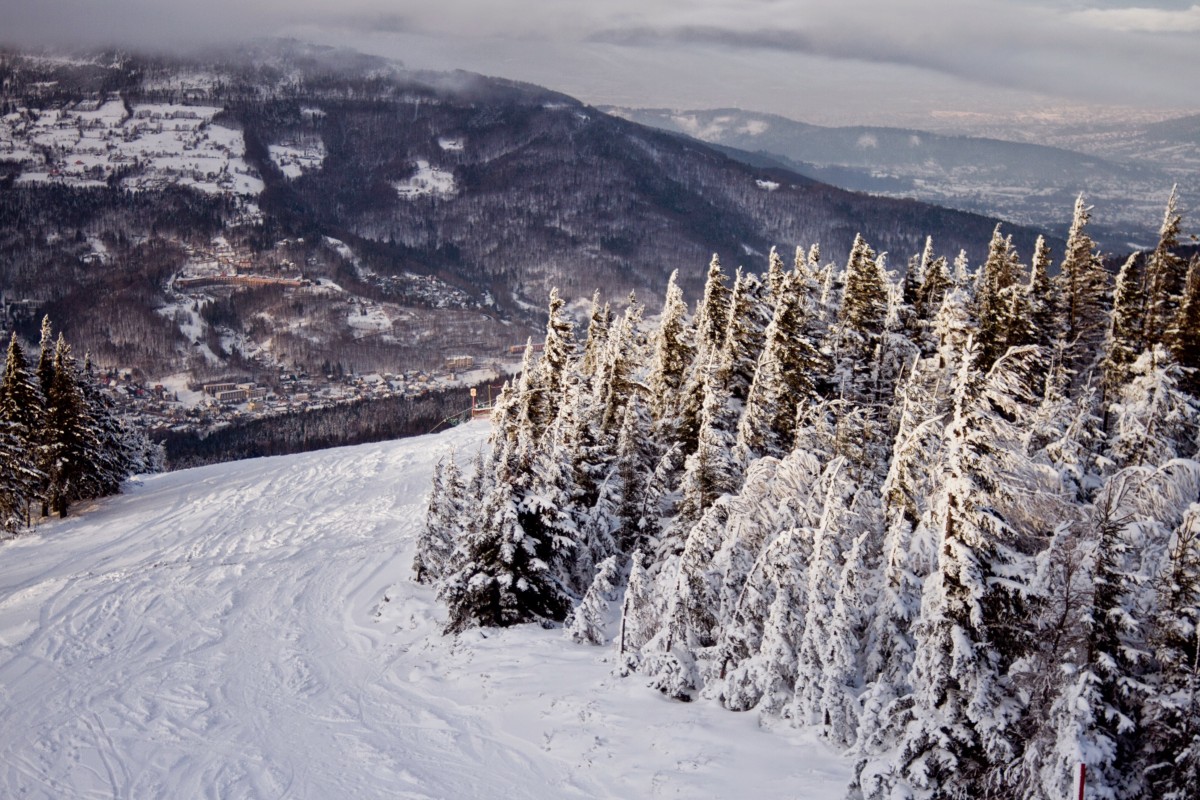
Tags: wilderness, snow, winter, mountain range, weather, season, ridge, alps, piste, mountainous landforms